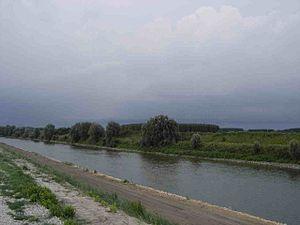
La province de Rovigo est une province italienne située dans la région de Vénétie. Son chef-lieu est Rovigo.